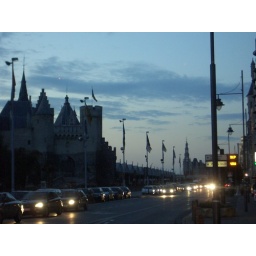
The road along the river in Antwerp